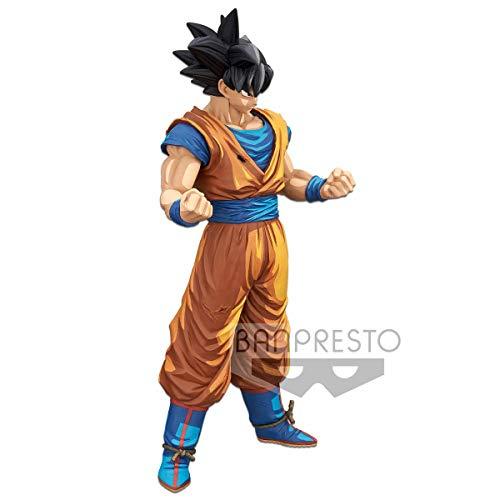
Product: Banpresto Dragon Ball Z Grandista Son Goku#2 Manga Dimensions, Multicolor
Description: Great Condition.
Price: $59.99
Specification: ProductDimensions:4x4x11inches|ItemWeight:1.75pounds|ShippingWeight:2.6pounds(Viewshippingratesandpolicies)|ASIN:B07RZVVPPK|Itemmodelnumber:BP35941|Manufacturerrecommendedage:15yearsandup